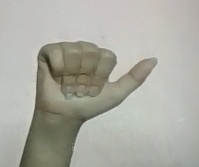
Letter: dhad